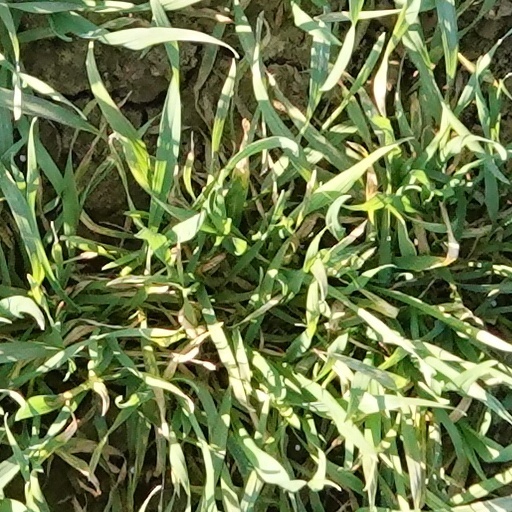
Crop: wheat